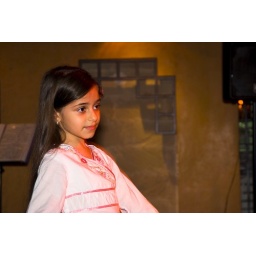
Young girl from one of the tables who got up to dance in front of the band during the belly dancer's break.